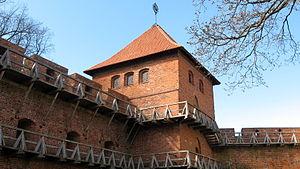
Frombork, est une ville du nord de la Pologne, sur les bords de la lagune de la Vistule, dans la voïvodie de Varmie-Mazurie, dans le comté de Braniewo.